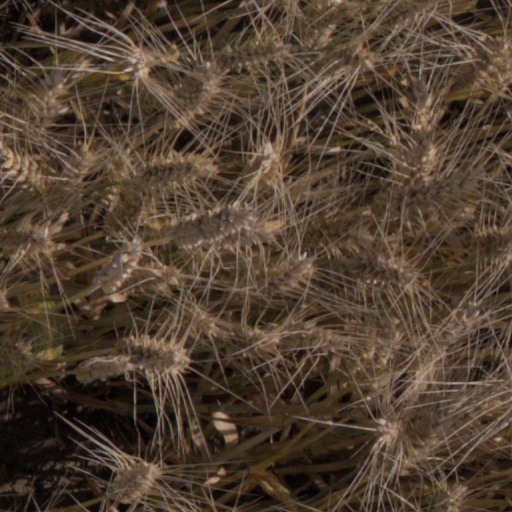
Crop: wheat